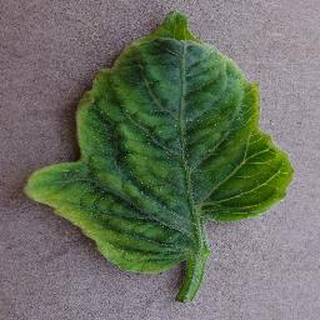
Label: tomato_yellow_leaf_curl_virus